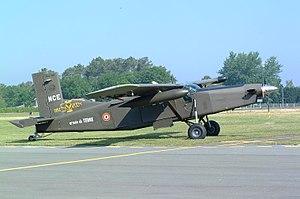
Le Pilatus PC-6 Porter est un avion utilitaire monomoteur à décollage et atterrissage court à ailes hautes conçu par l'avionneur suisse Pilatus Aircraft. Produit soit avec un moteur à pistons, soit avec un turbopropulseur, il a effectué son premier vol en 1959 et a été fabriqué sous licence par Fairchild Hiller aux États-Unis. Après 597 appareils construits en six décennies, Pilatus a arrêté sa production en 2019.
En France, l'aviation légère de l'Armée de terre est historiquement issue de l'artillerie dont elle était en 1952 les moyens d'aviation sous le nom d'ALOA : « aviation légère d'observation d'artillerie ». L'ALAT devient une arme distincte de l'artillerie en 2003. Elle fait partie de l'Armée de terre.